Old Town Hall, Bedford

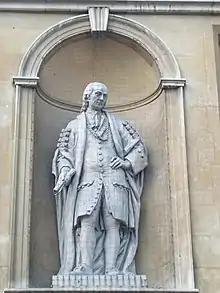
Statue of Sir William Harpur on the face of the building

The earliest parts of the building, which was constructed as the home of Bedford Grammar School, date from around 1550. The school was established in accordance with letters patent issued by King Edward VI in August 1552 and it was endowed by the local merchant and Lord Mayor of London, Sir William Harpur, in 1566. It demerged into two parts, Bedford School and the Writing School, with both parts remaining at St Paul's Square, in 1764.